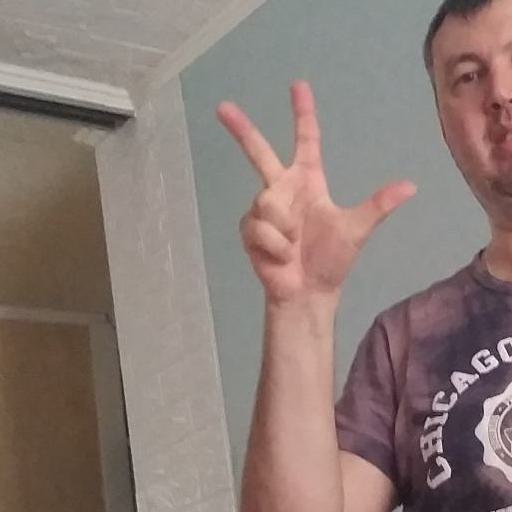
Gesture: three2